Hawksbill sea turtle

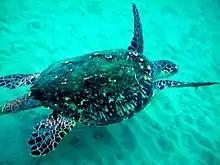
Photo of turtle swimming in shallow, green water

Beyond direct consumption for food, many cultures have also exploited hawksbill populations for their ornate carapace shells, known variously as tortoiseshell, turtle shell, and "bekko".